Squatting position

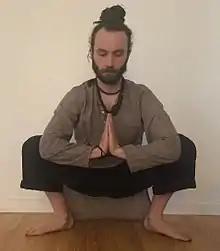
Mālāsana yoga pose

In strength training, the squat is a full body exercise that trains primarily the muscles of the thighs, hips and buttocks, as well as strengthening the bones, ligaments and insertion of the tendons throughout the lower body. The pistol squat is a one legged squat.